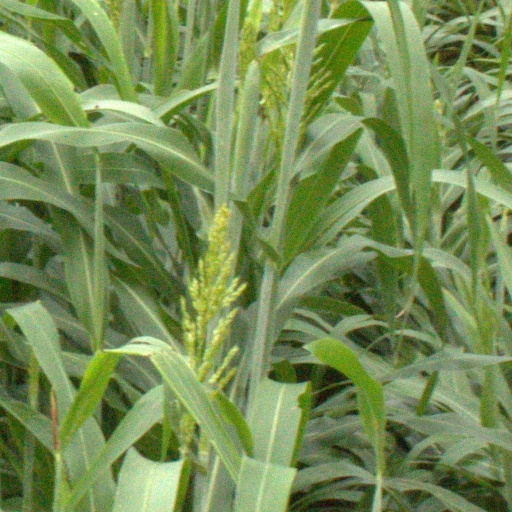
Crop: sorghum